Sporterising

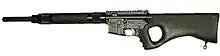
AR-15 sporterized with a thumbhole stock for the Japanese market

Semiautomatic and civilian versions of assault rifles are marketed as "Sporter" or "S" models.